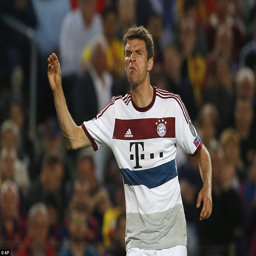
soccer player , who was deployed just behind award winner , vents his frustration during the game